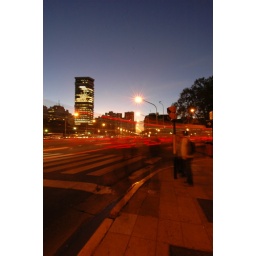
And people walking in front of cars moving